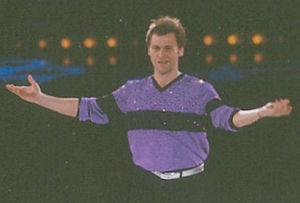
Viktor Petrenko, né le 17 juin 1969 à Odessa, est un patineur artistique qui a représenté l'Union soviétique puis l'Ukraine, champion du monde et olympique en 1992.